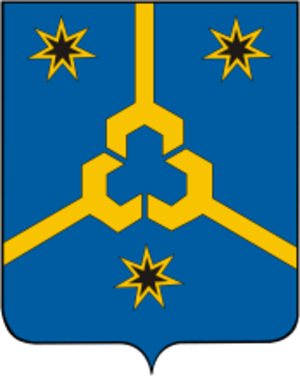
Ci-après la liste des villes de Russie dont la population était supérieure à 100 000 habitants au recensement de 2010. La capitale administrative des différents sujets fédéraux est indiquée en gras.
Neftekamsk est une ville de la république de Bachkirie, en Russie. Sa population s'élevait à 129 173 habitants en 2019.